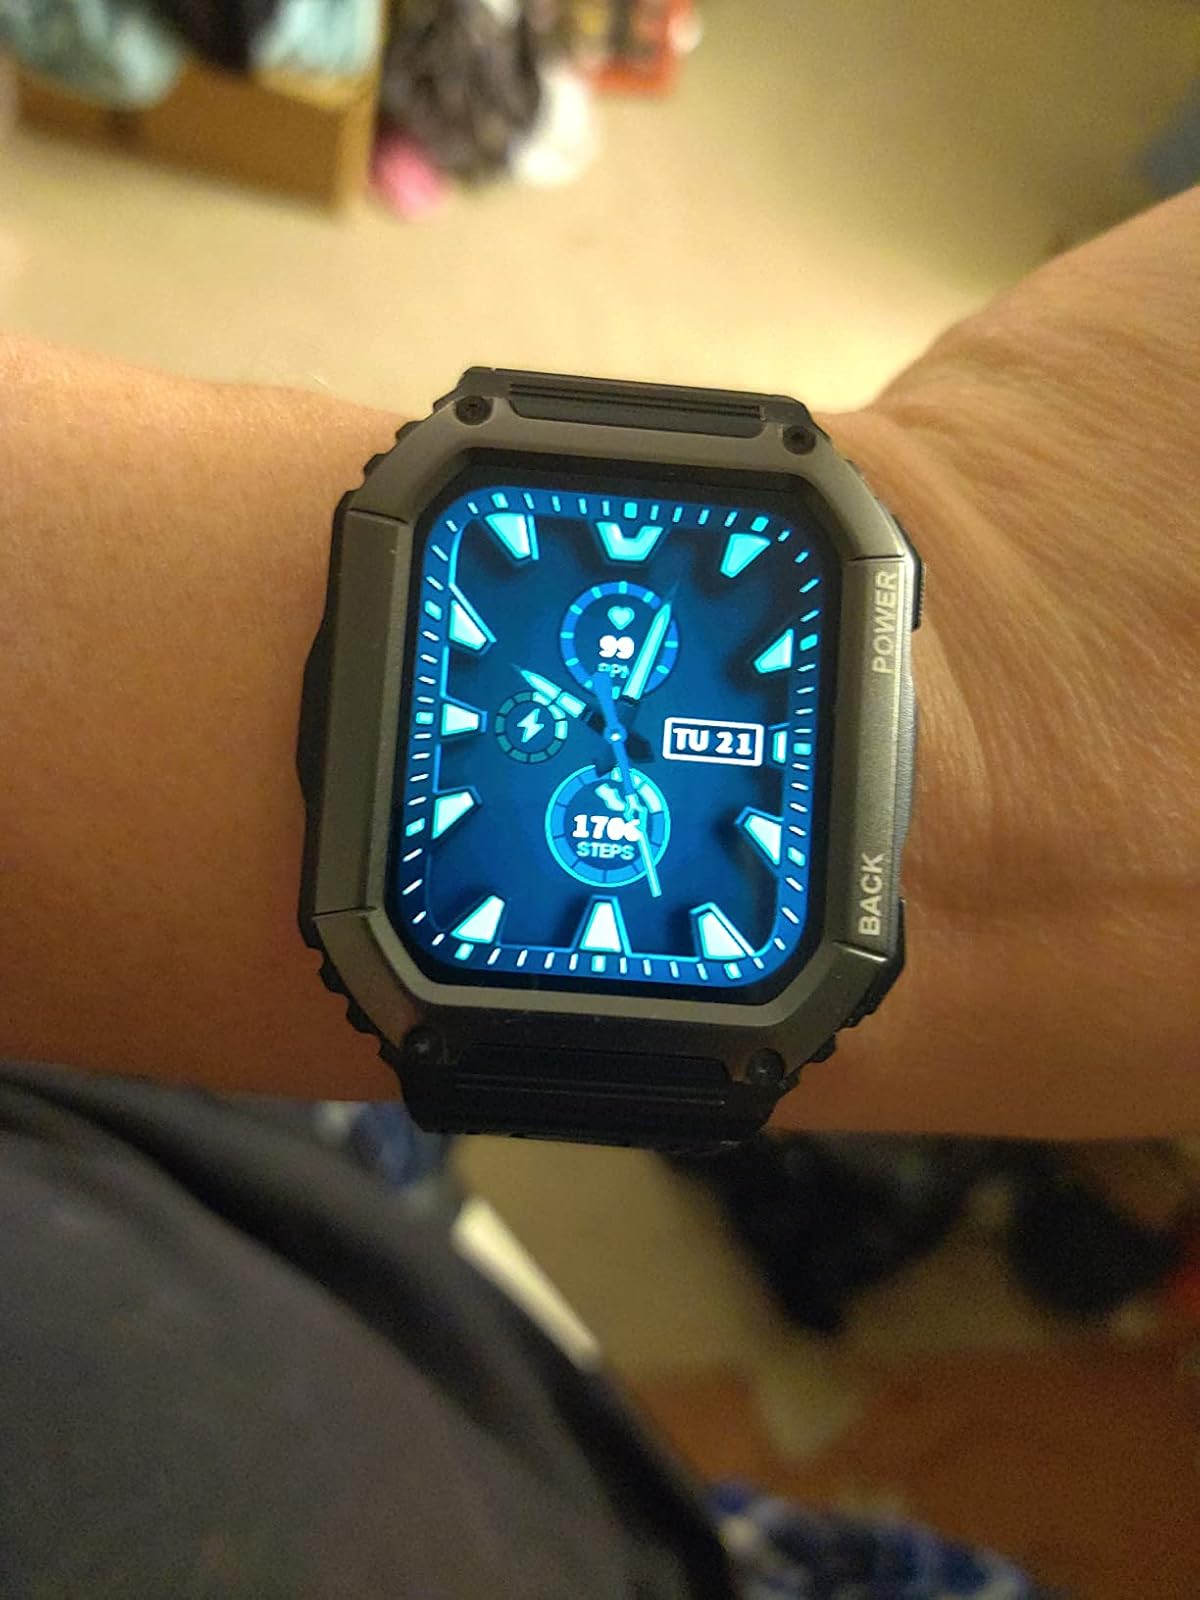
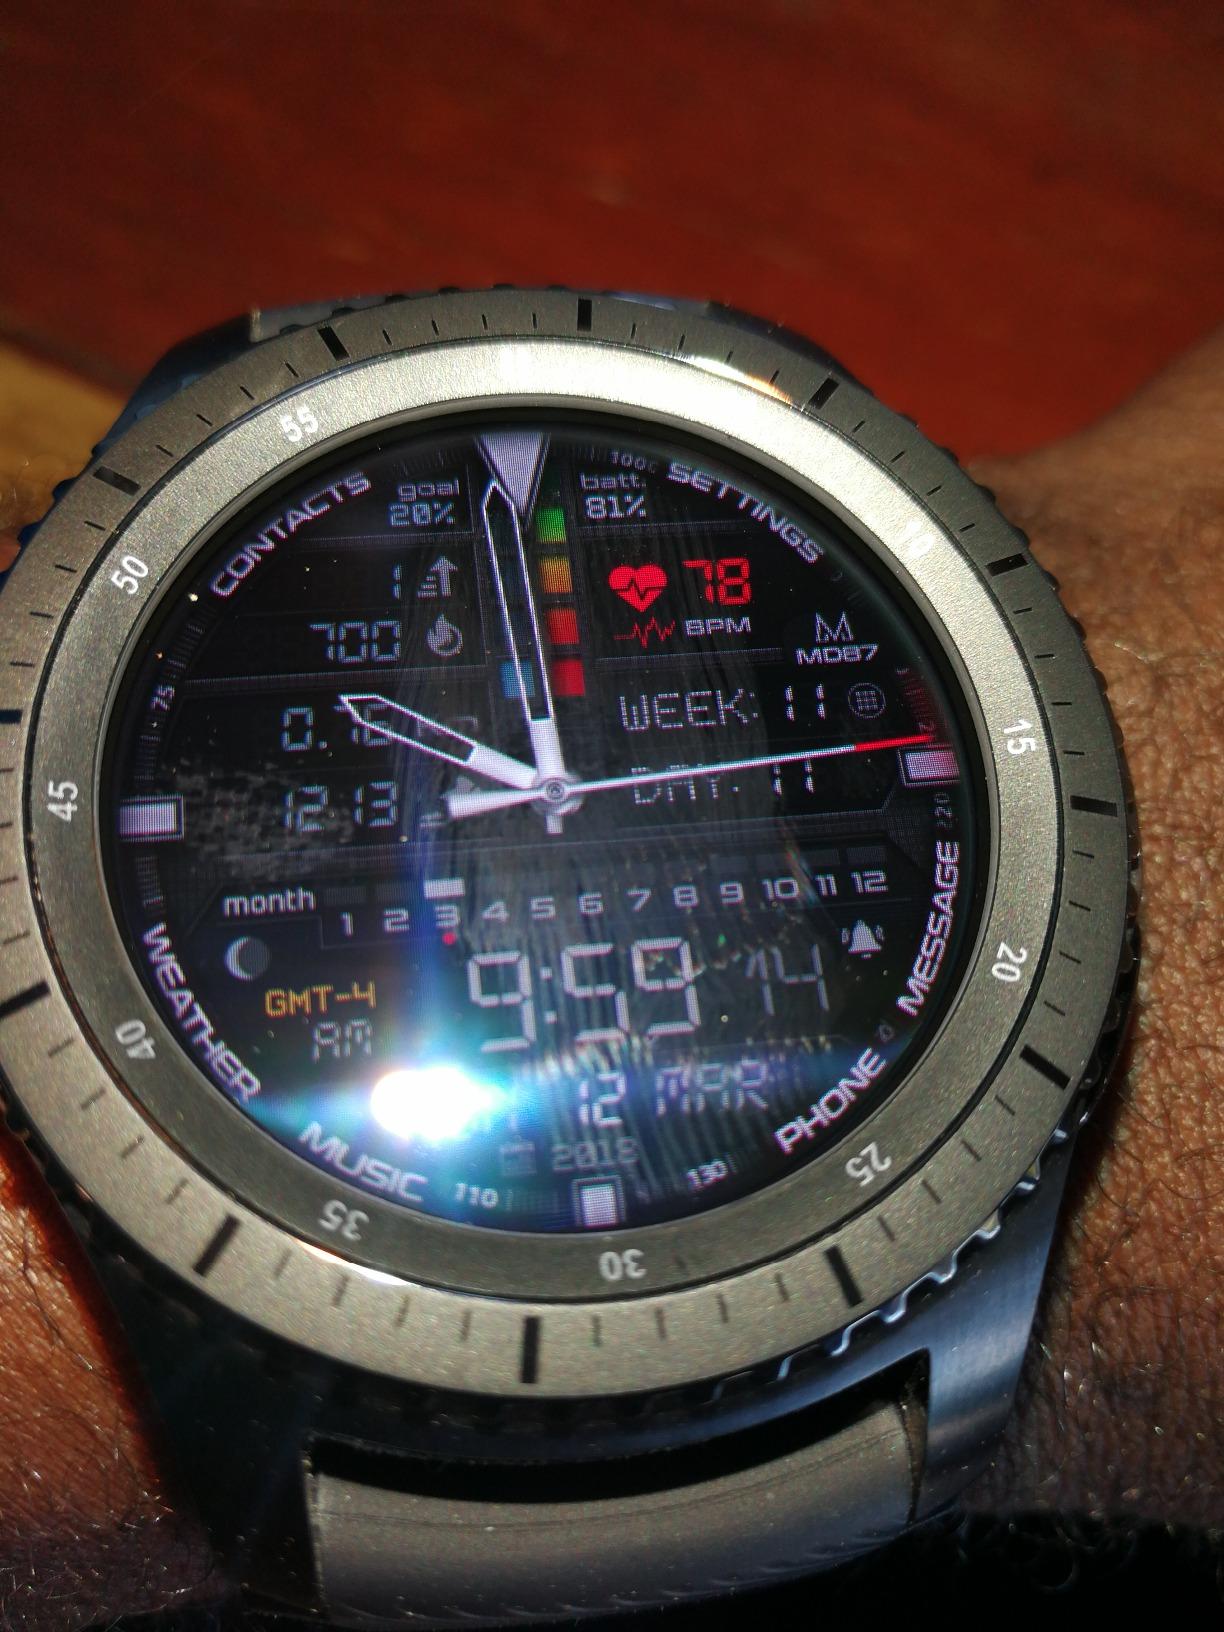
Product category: smartwatch
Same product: no